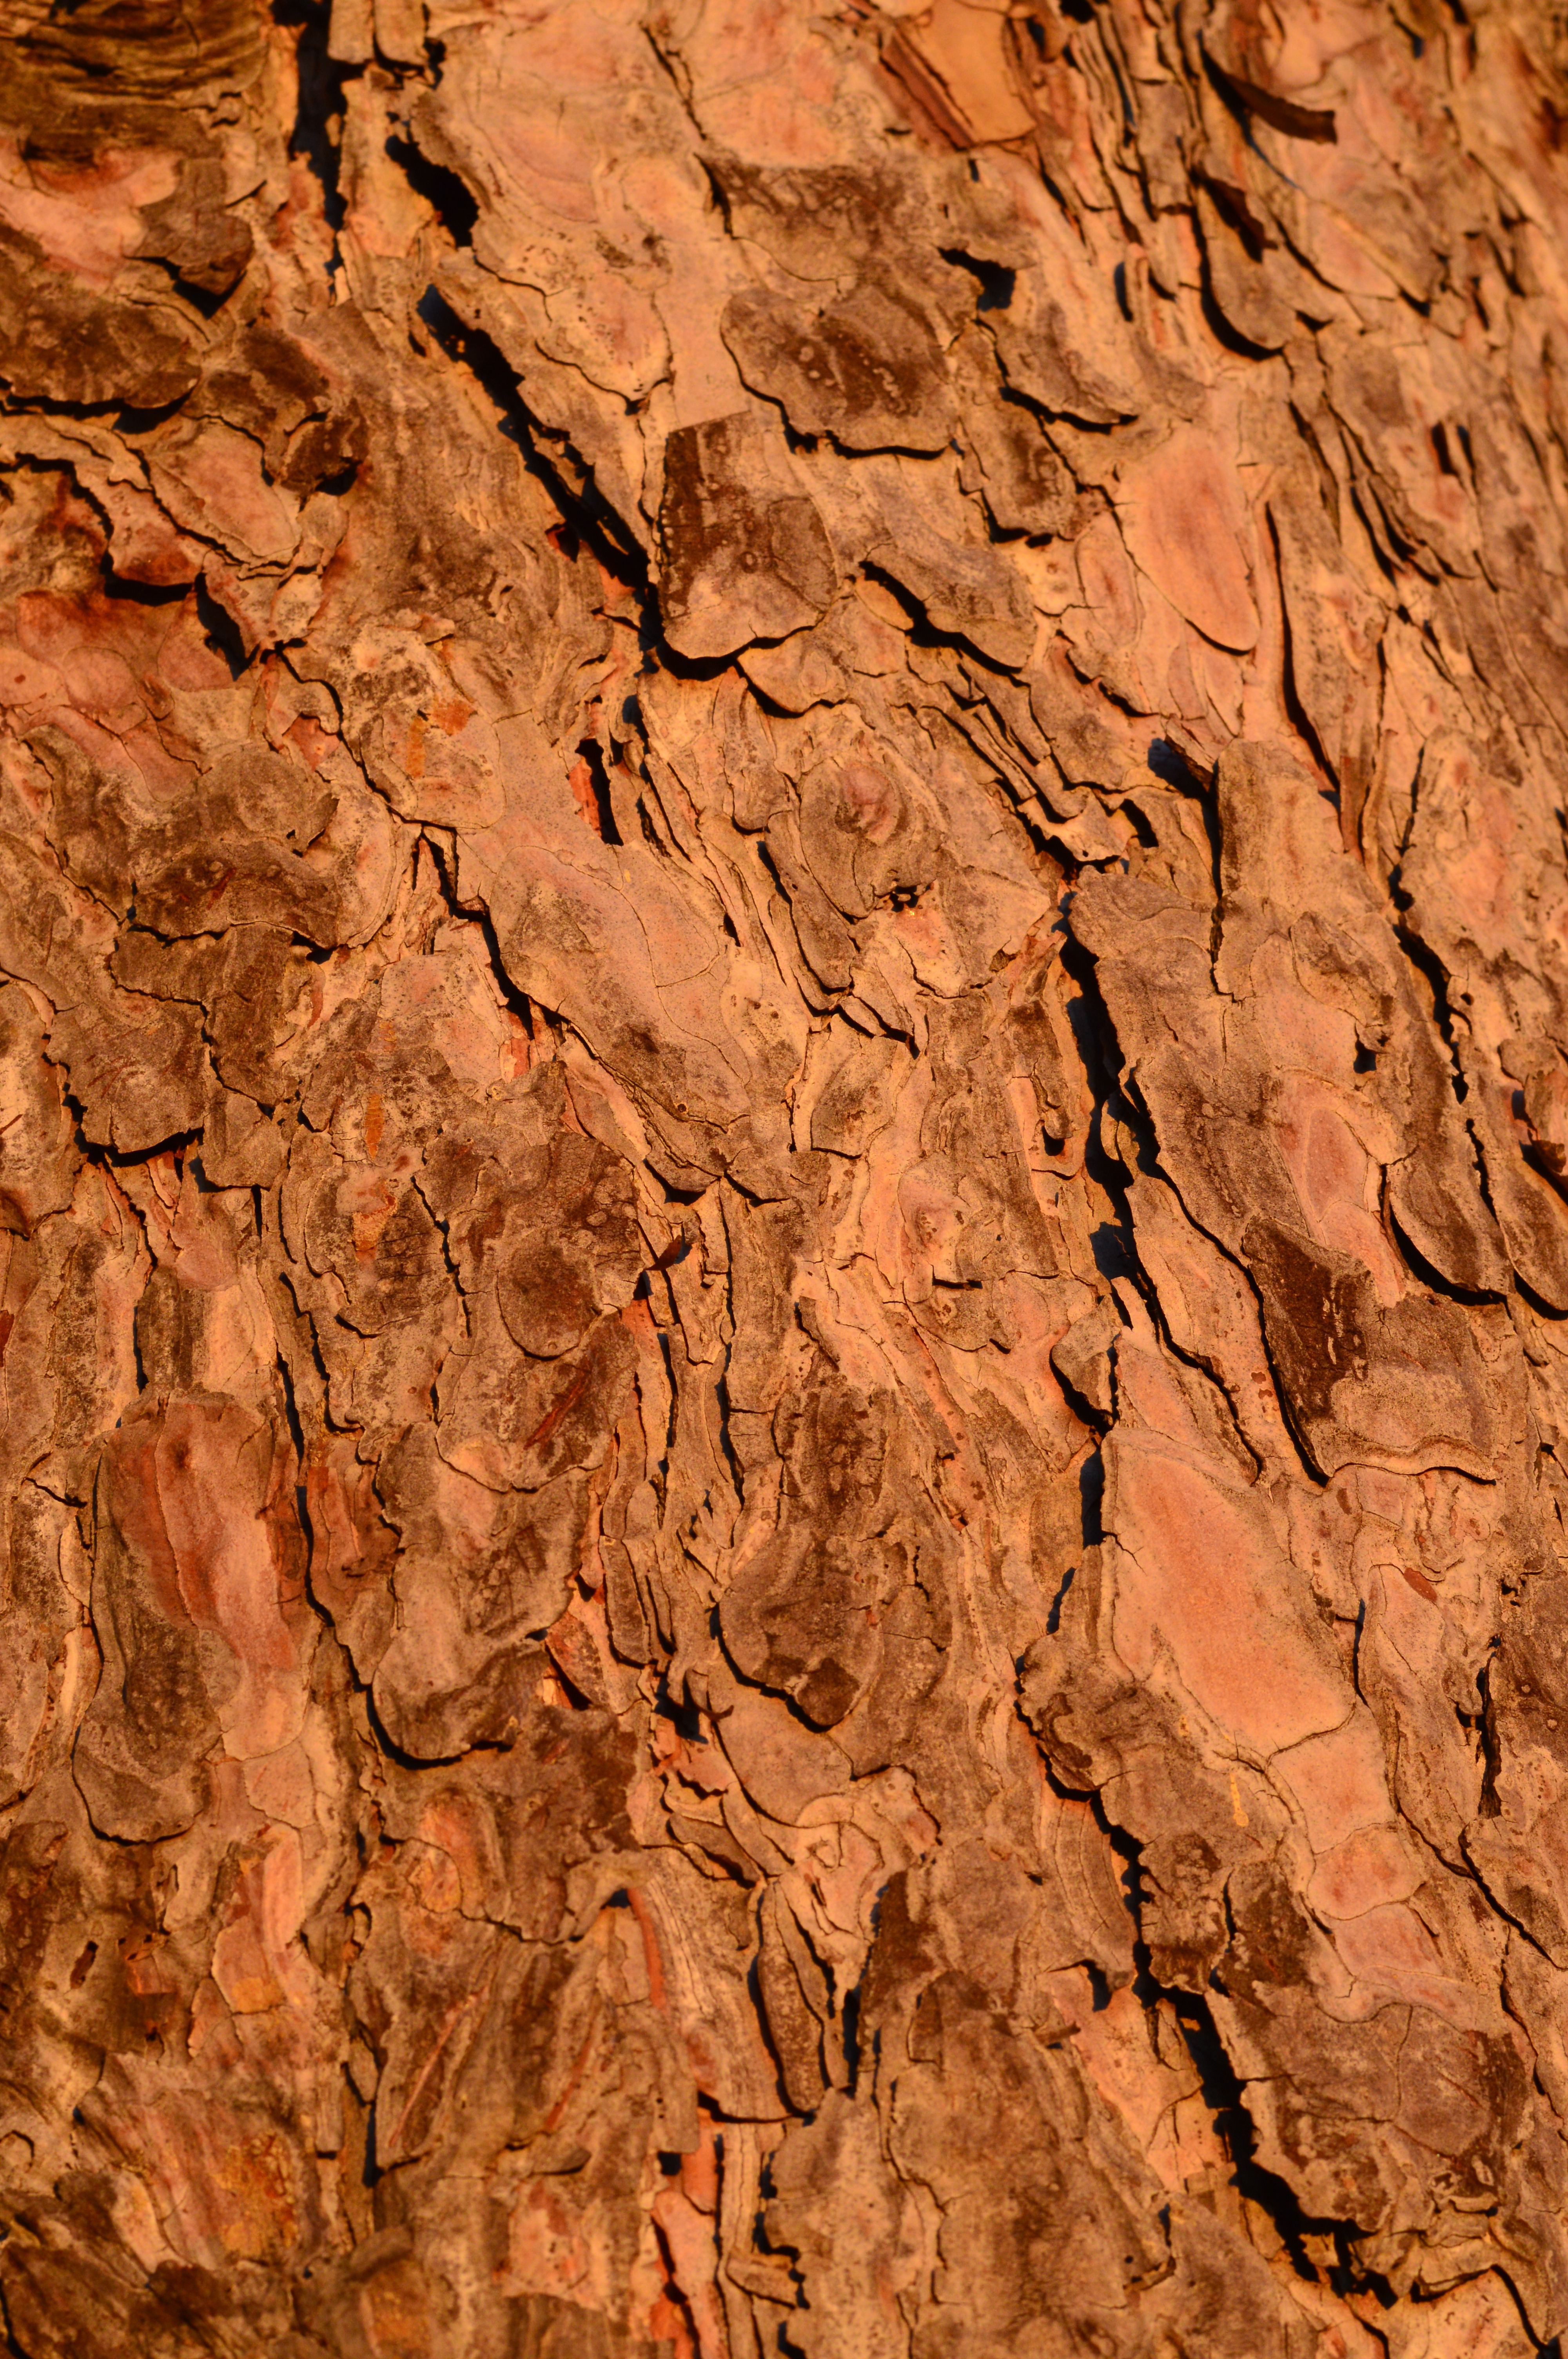
tree, forest, outdoor, rock, branch, growth, plant, wood, texture, stump, trunk, bark, formation, pine, environment, foliage, log, pattern, natural, soil, environmental, lumber, flora, season, material, eco, ecology, coniferous, geology, logging, timber, conservation, woodland, preservation, ecological, deforestation, woody plant